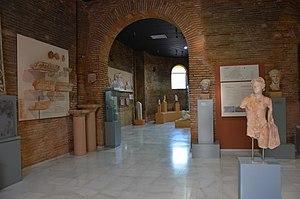
Le musée archéologique de Sicyone est un musée en Grèce situé dans le dème des Sicyoniens, en Corinthie. Il a été créé en 1935.